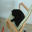
Label: cat